Duane Underwood Jr.

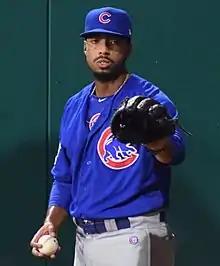
Underwood with the Chicago Cubs in 2019

Duane Lee Underwood Jr. (born July 20, 1994) is an American professional baseball pitcher for the Gastonia Ghost Peppers of the Atlantic League of Professional Baseball. He has previously played in Major League Baseball (MLB) for the Chicago Cubs and Pittsburgh Pirates. He plays for the Puerto Rico national baseball team.